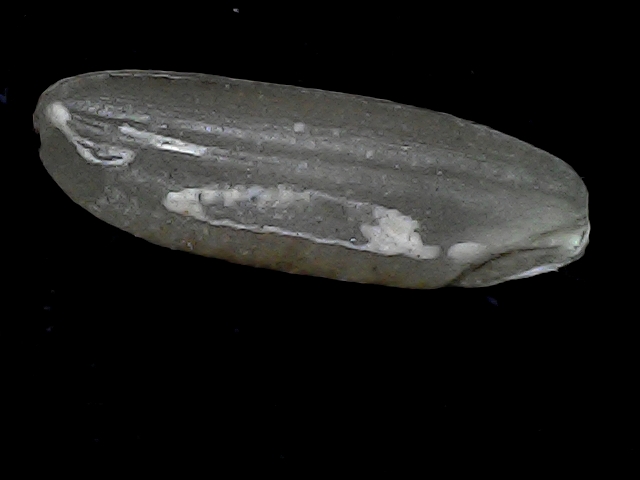
Rice variety: BD85